Widows' Almshouses, Nantwich

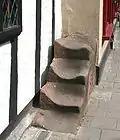
Mounting block

In 1721, the endowments of both the Widows' and Old Maids' Almshouses were increased by Randle Wilbraham, Roger Wilbraham's eldest surviving son. They were increased again in 1834 from a bequest of £500 by Peter Sprout; he and his brother William were among the town's major 19th-century benefactors. In 1850, the inhabitants of the Widows' and Old Maids' Almshouses each received, respectively, 17"s" 6"d" or 15 shillings quarterly, plus 6"s" 8"d" or 3"s" 4"d" annually for coal, and a gown and petticoat every other year; all received an additional £2 1"s" 0"d" a year from the Sprout bequest. Additional cottages were added at the rear of the Widows' Almshouses on Second Wood Street in the 19th century. The Old Maids' Almshouse had only a single occupant throughout much of the 19th century. The almshouses were still being maintained by the Wilbraham family in the 1930s.